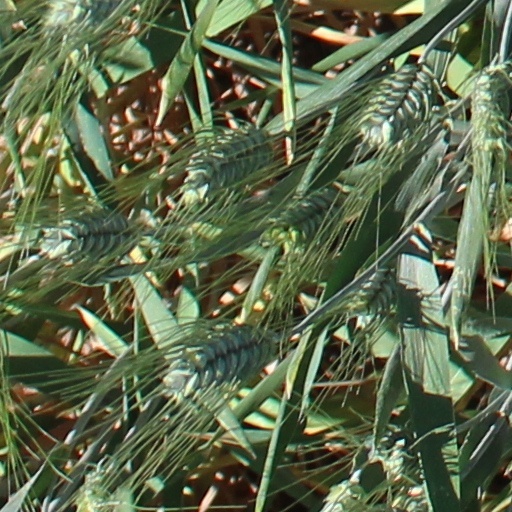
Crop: wheat